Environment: real
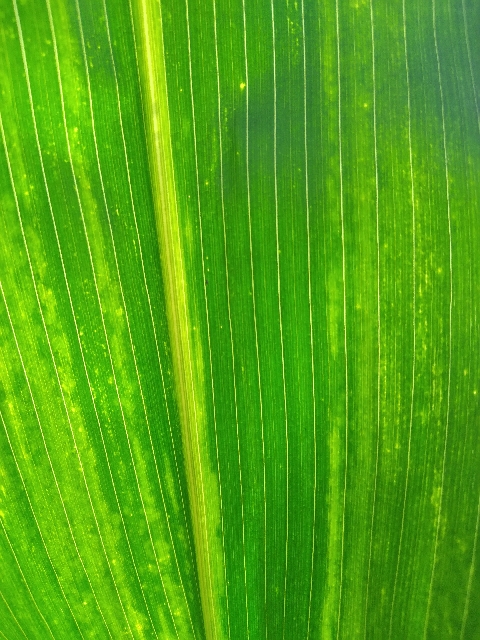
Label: lethal_necrosis